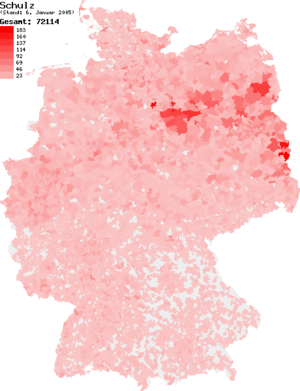
Adrien Schulz est un peintre et céramiste français ;